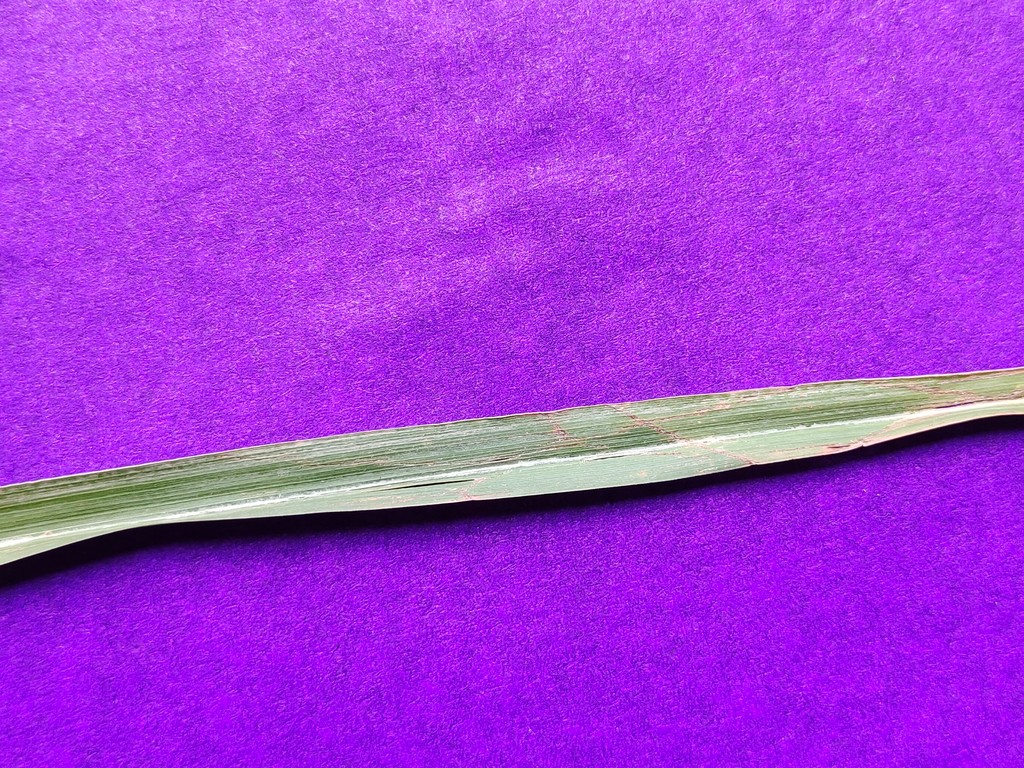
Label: Unhealthy